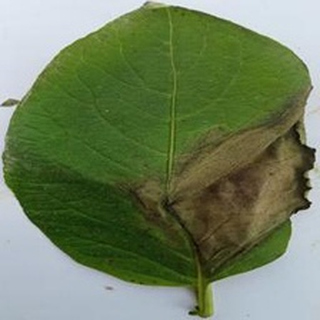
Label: potato_late_blight